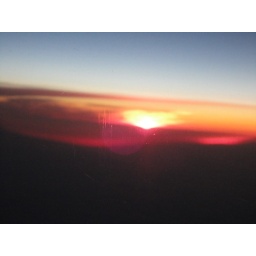
taken in side a airplane ..thrue the window